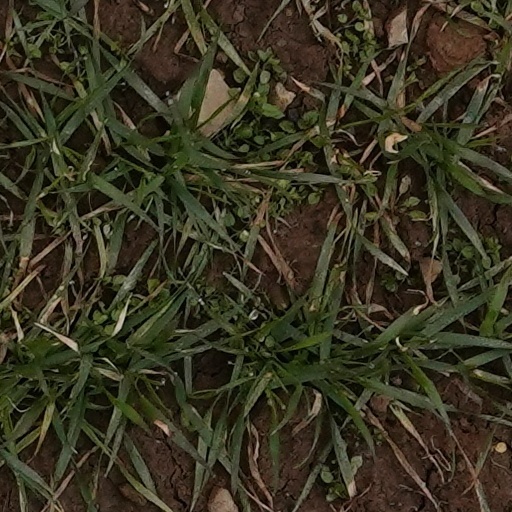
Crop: wheat